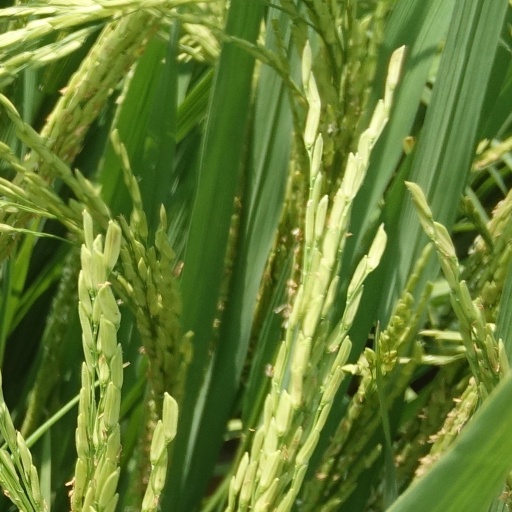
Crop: rice